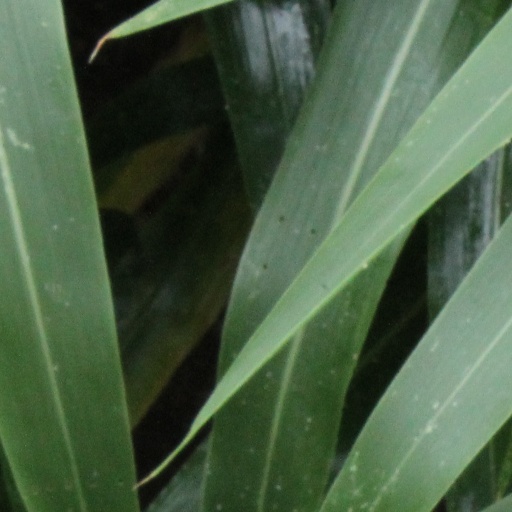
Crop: sorghum